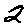
Label: 2